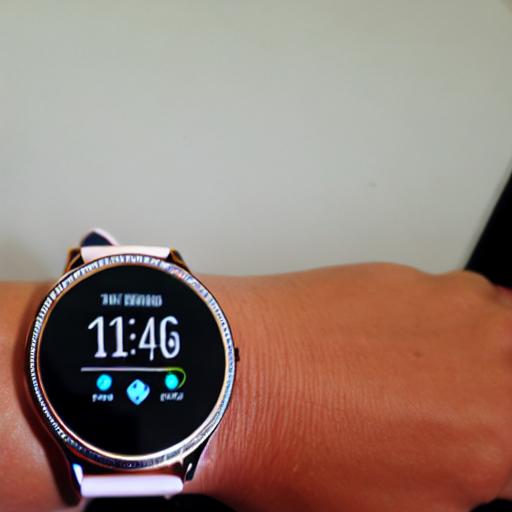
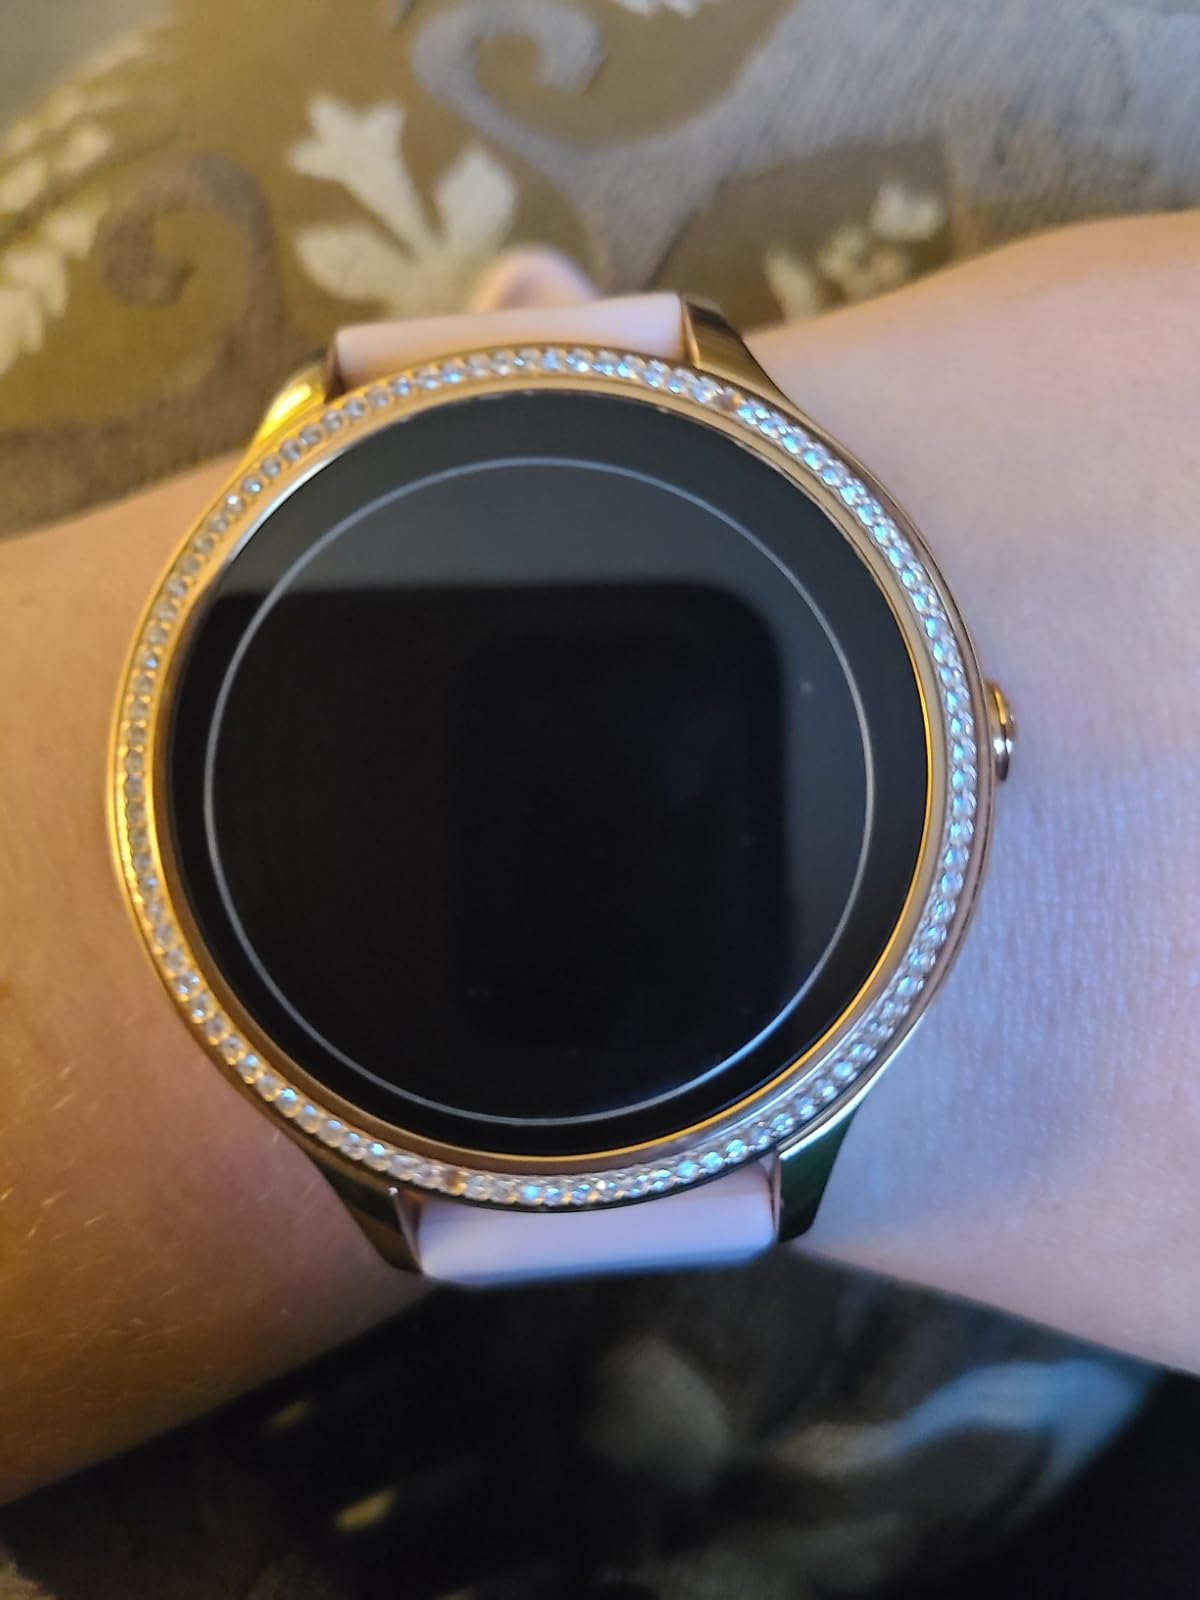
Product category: smartwatch
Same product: no